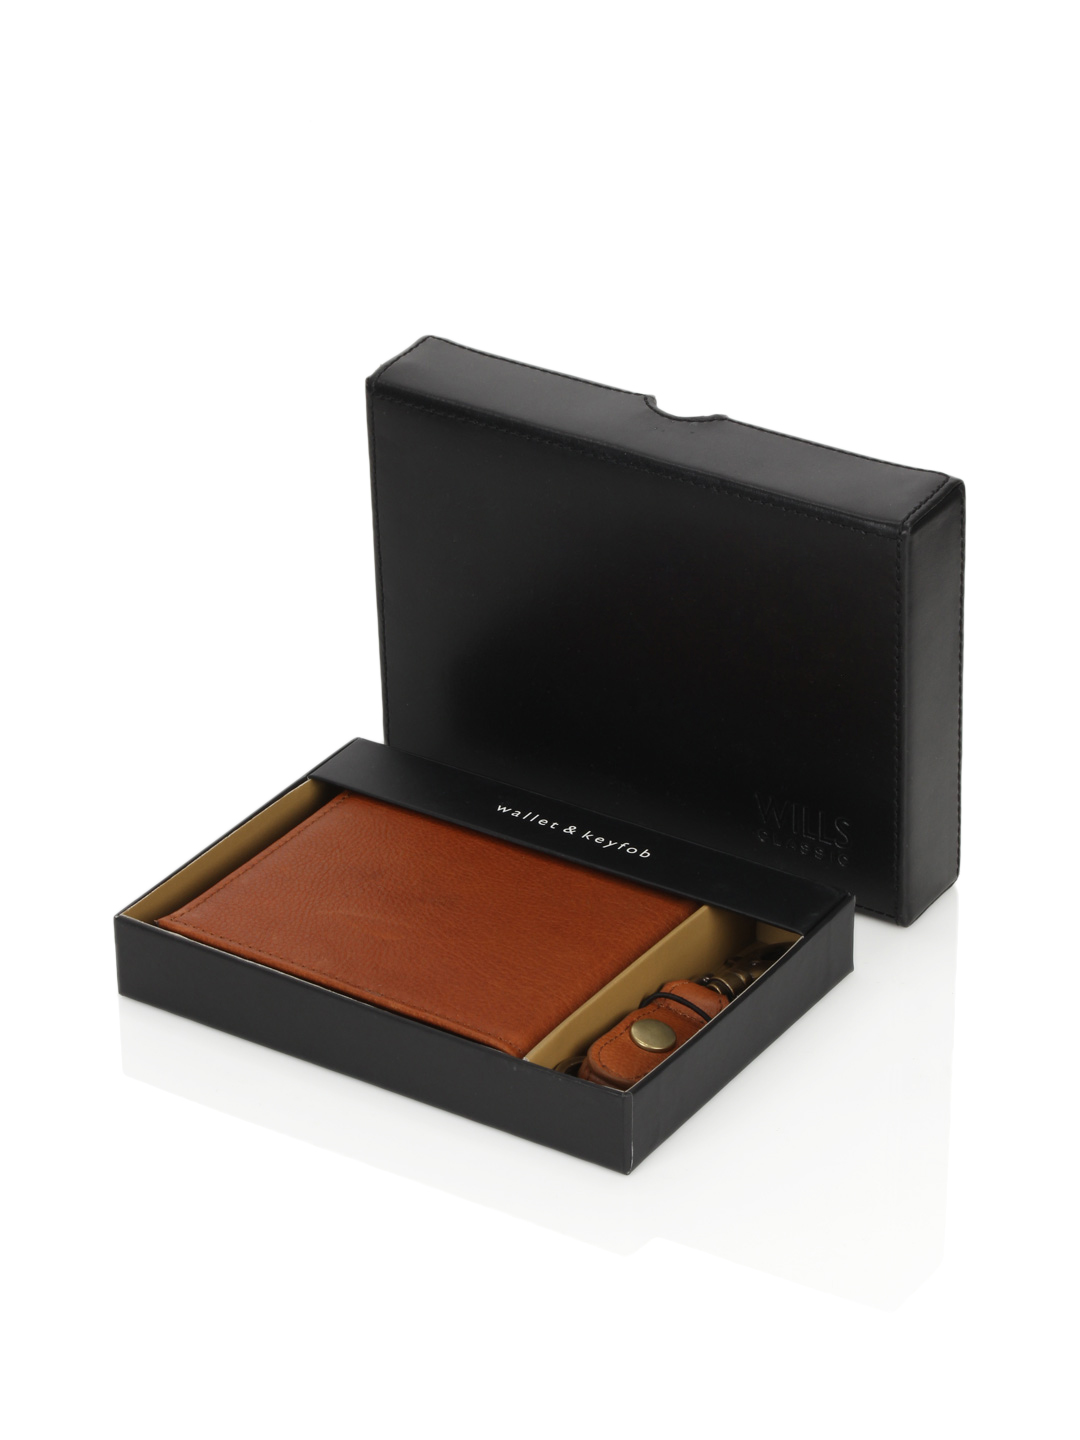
Wills Lifestyle Men Leather Accessory Gift Set
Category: Accessories / Accessories / Accessory Gift Set
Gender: Men
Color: Tan
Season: Summer 2012
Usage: Casual